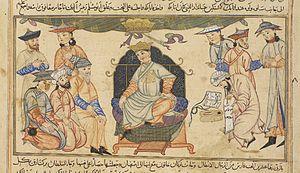
Rukn ad-Duniya wa ad-Dîn Barkiyarûq ou Berk-Yaruq ou encore Barkyaruq, sultan saljûqide, fils de Malik Chah Iᵉʳ. Shah de Perse, de la dynastie des Seldjoukides. Il succède à son frère Mahmud Iᵉʳ en 1094. Il règne en Irak et à l’ouest de l’Iran jusqu’à sa mort en 1105.